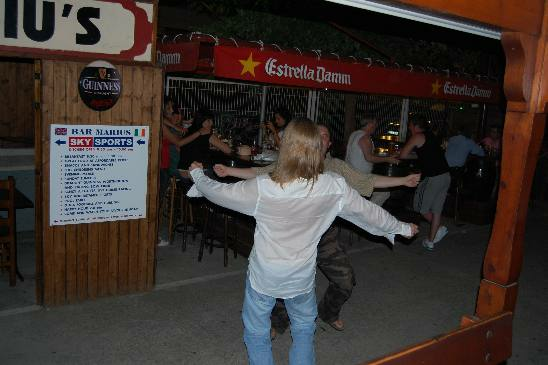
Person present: Yes